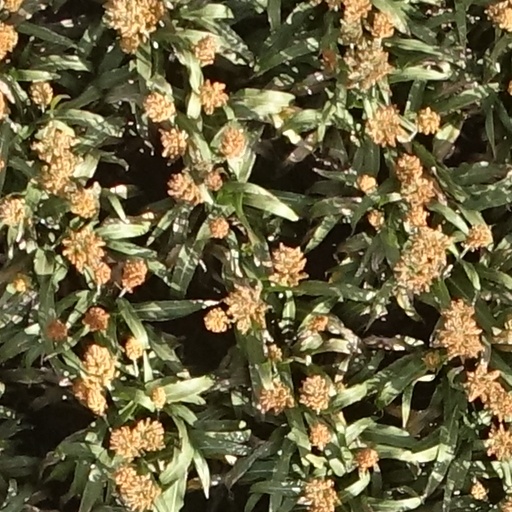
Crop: sorghum